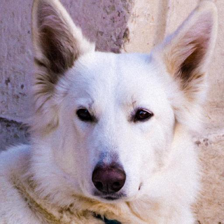
Label: animals